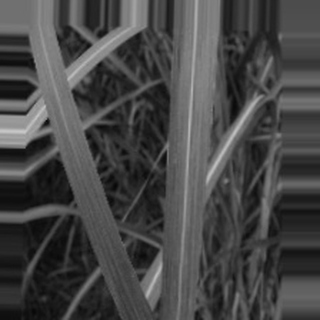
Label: sugarcane_bacterial_blight